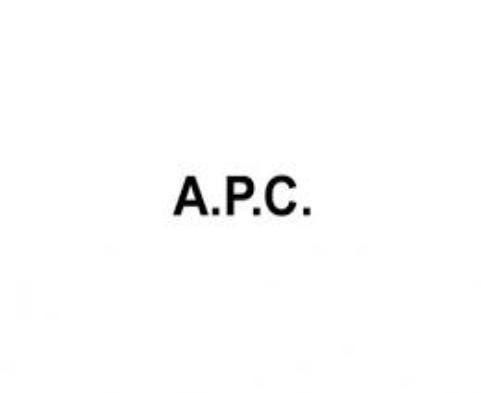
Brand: A.P.C
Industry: Clothes